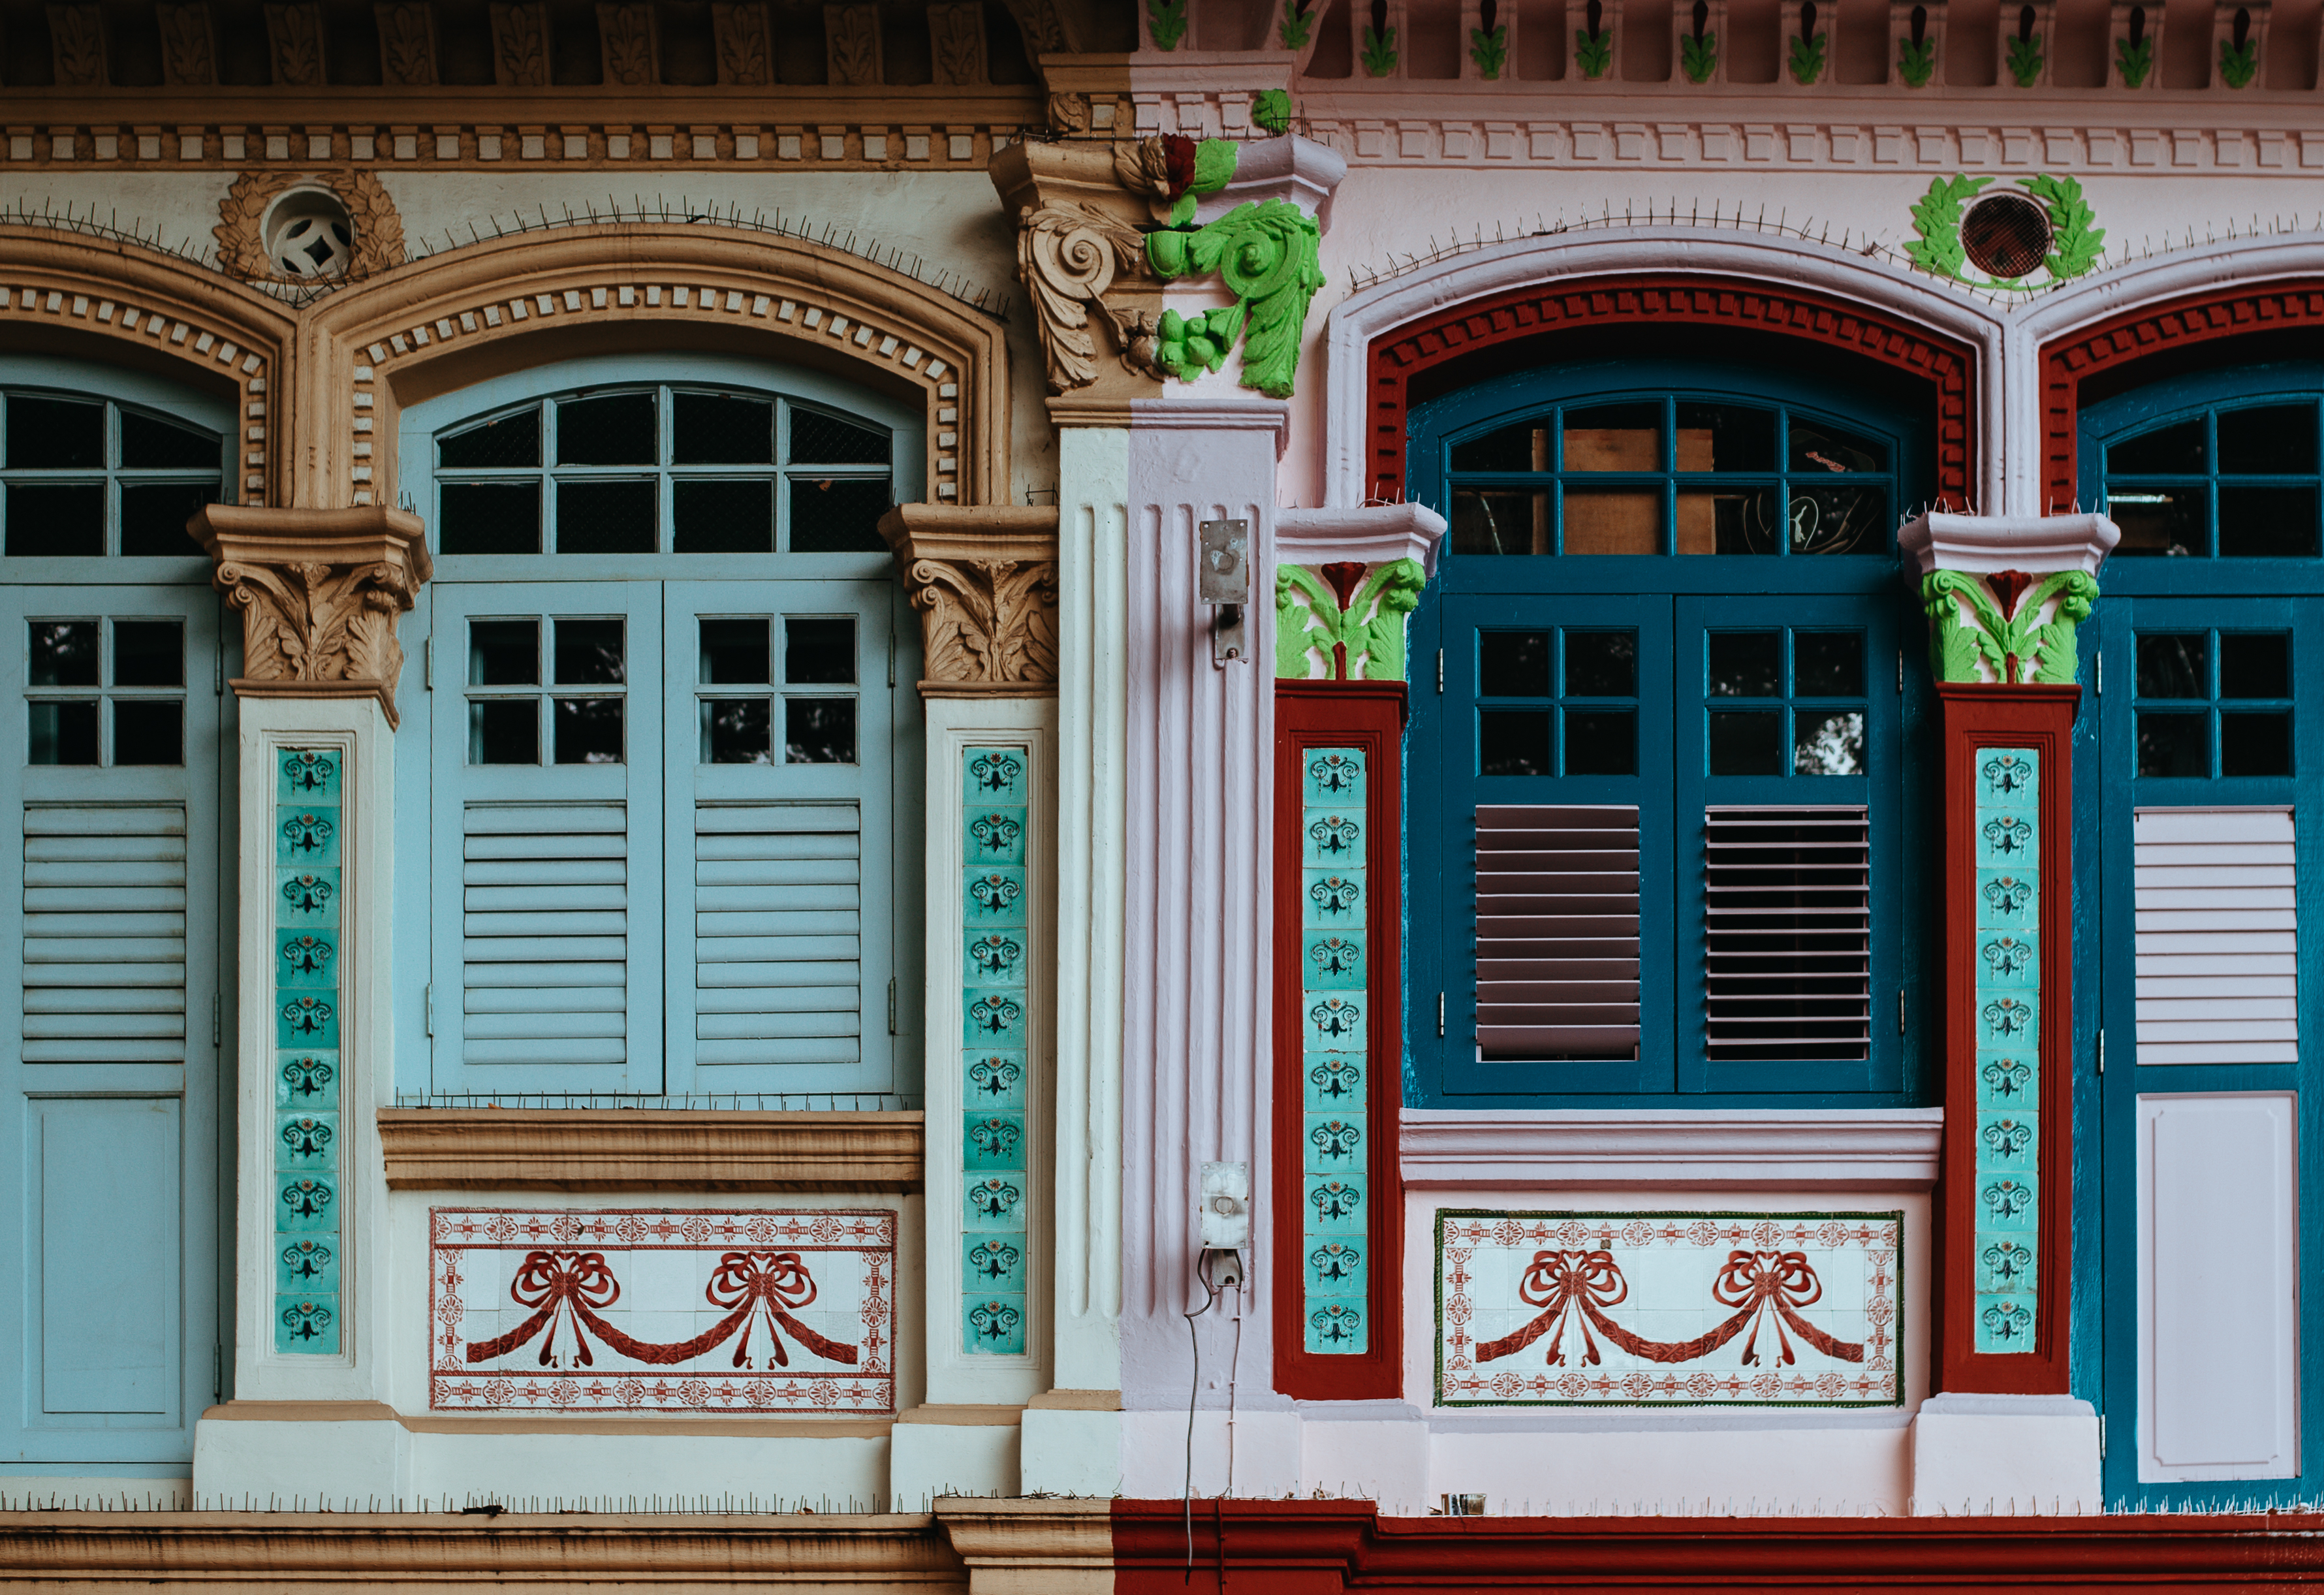
architecture, house, window, palace, home, color, facade, door